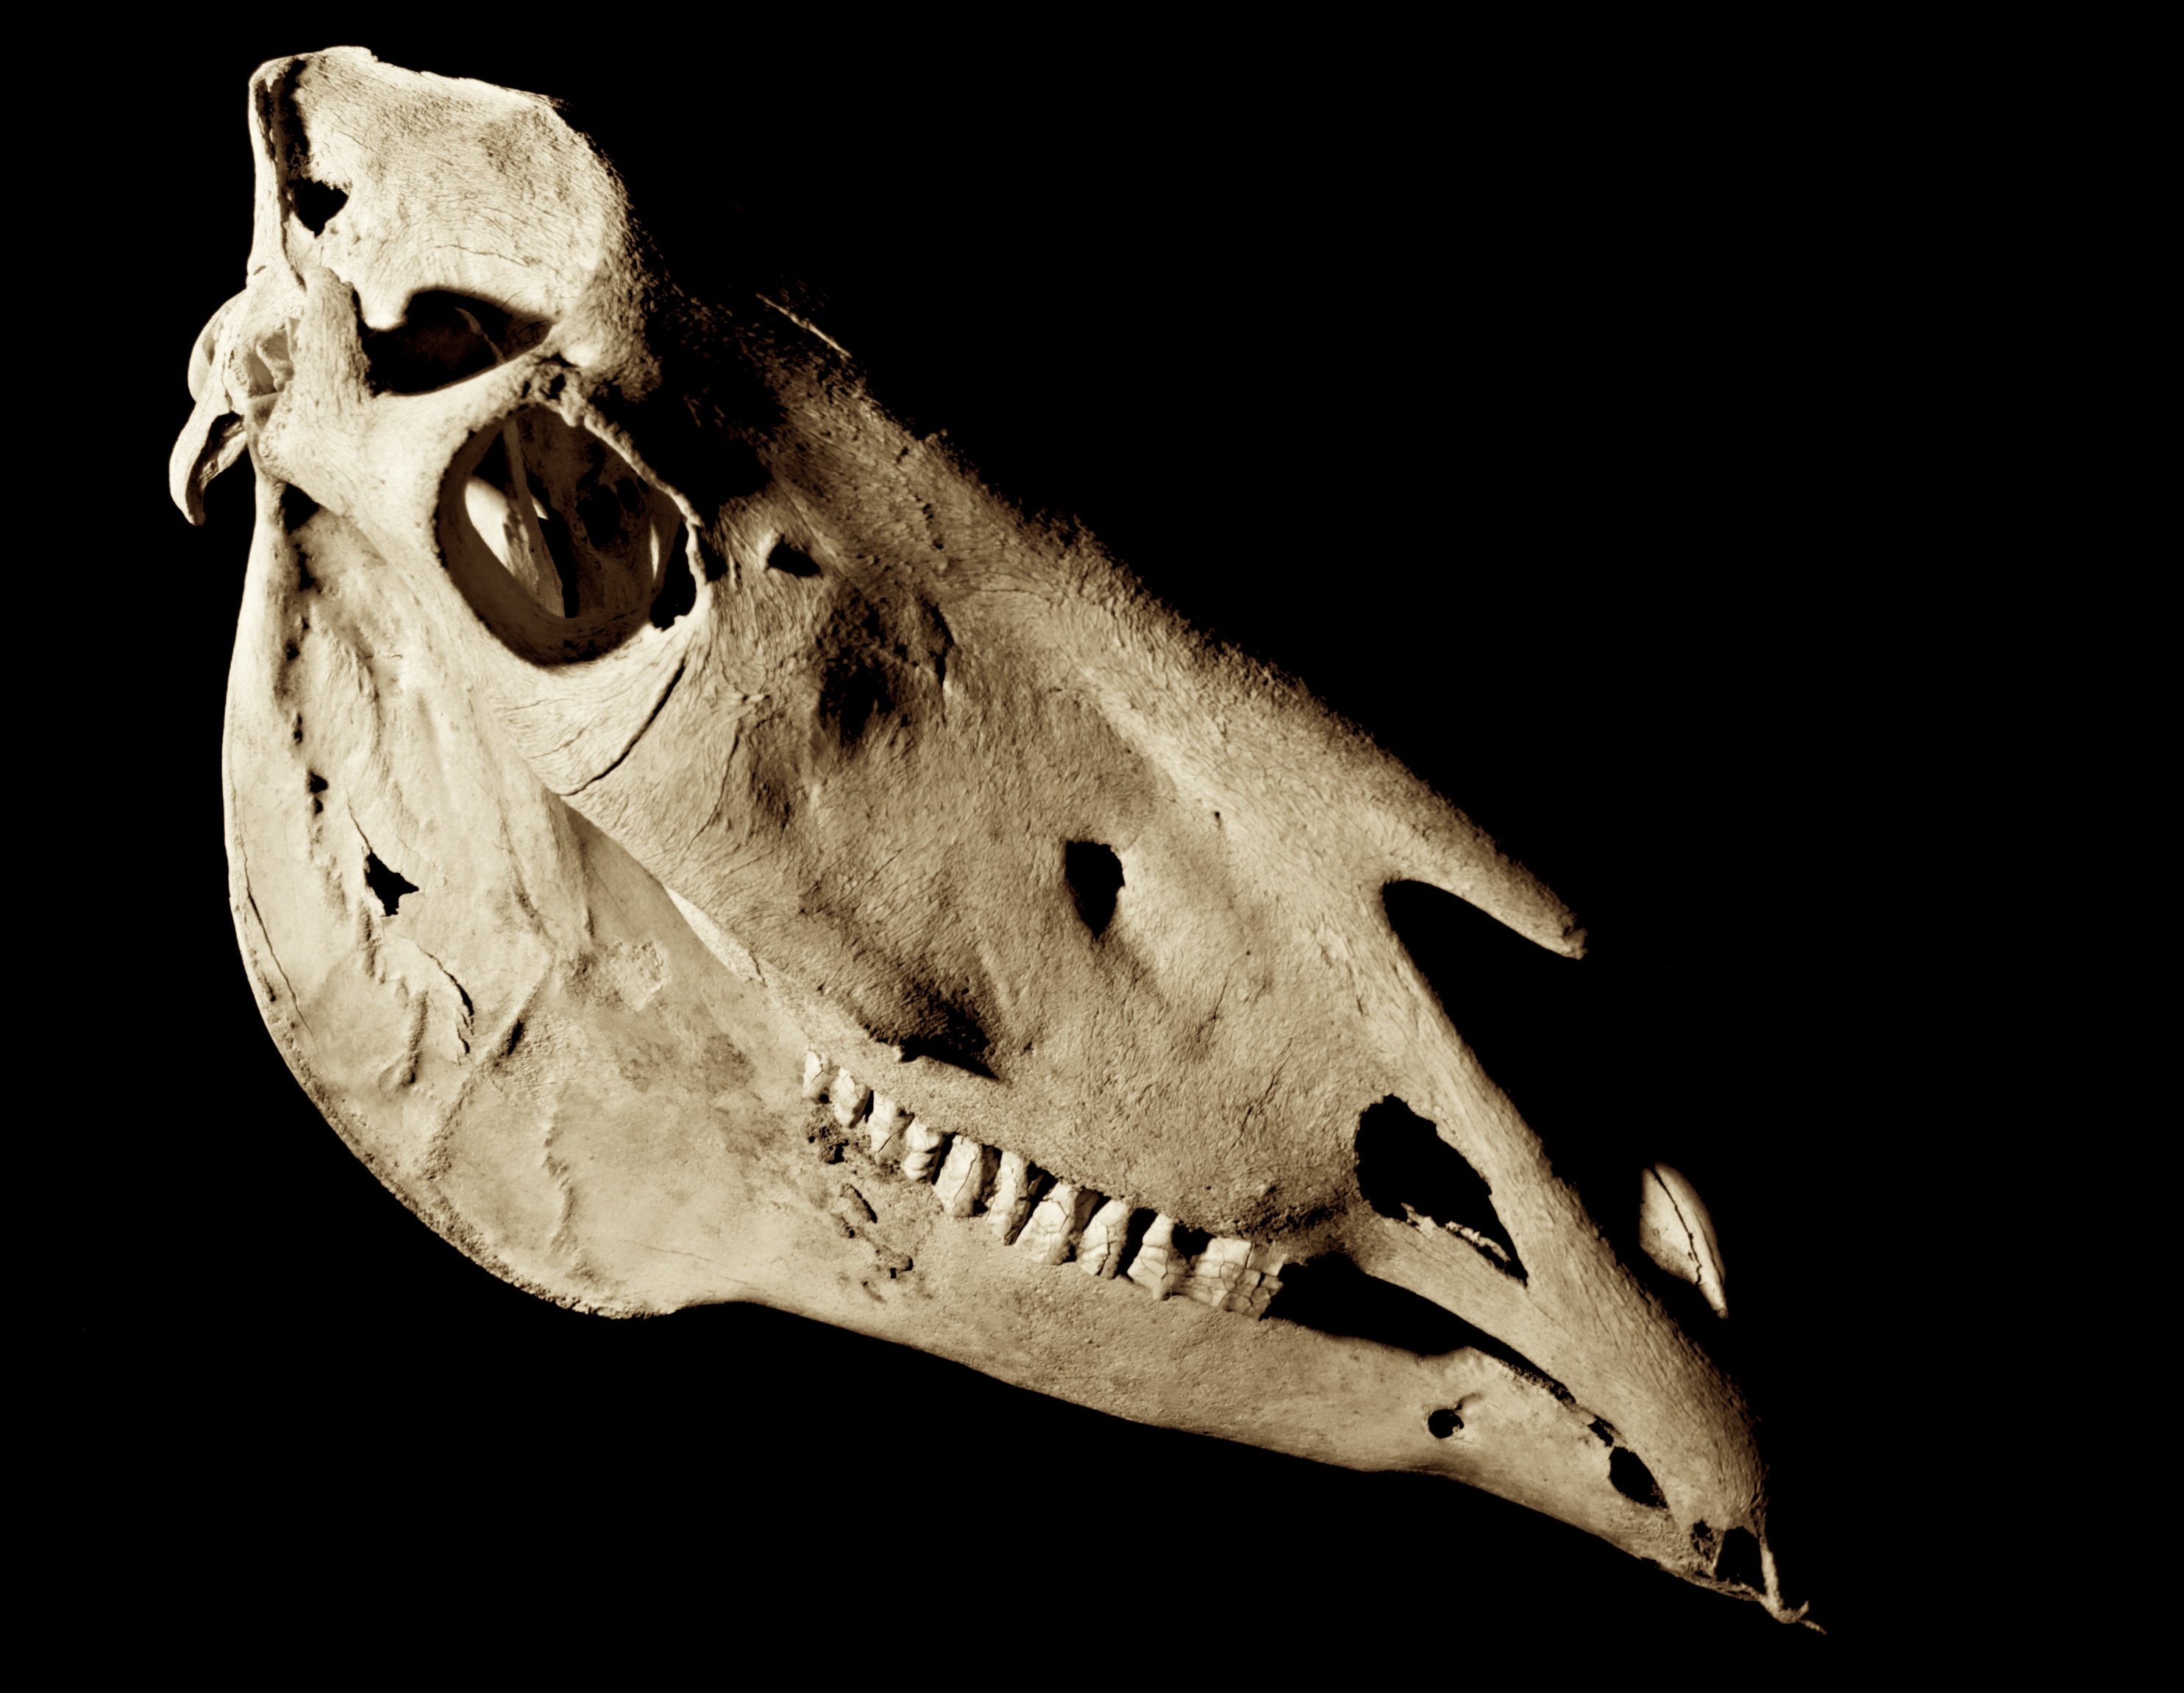
horse, skull, bone, close up, bw, scary, head, creepy, skeleton, costume, evil, macro photography, jaw